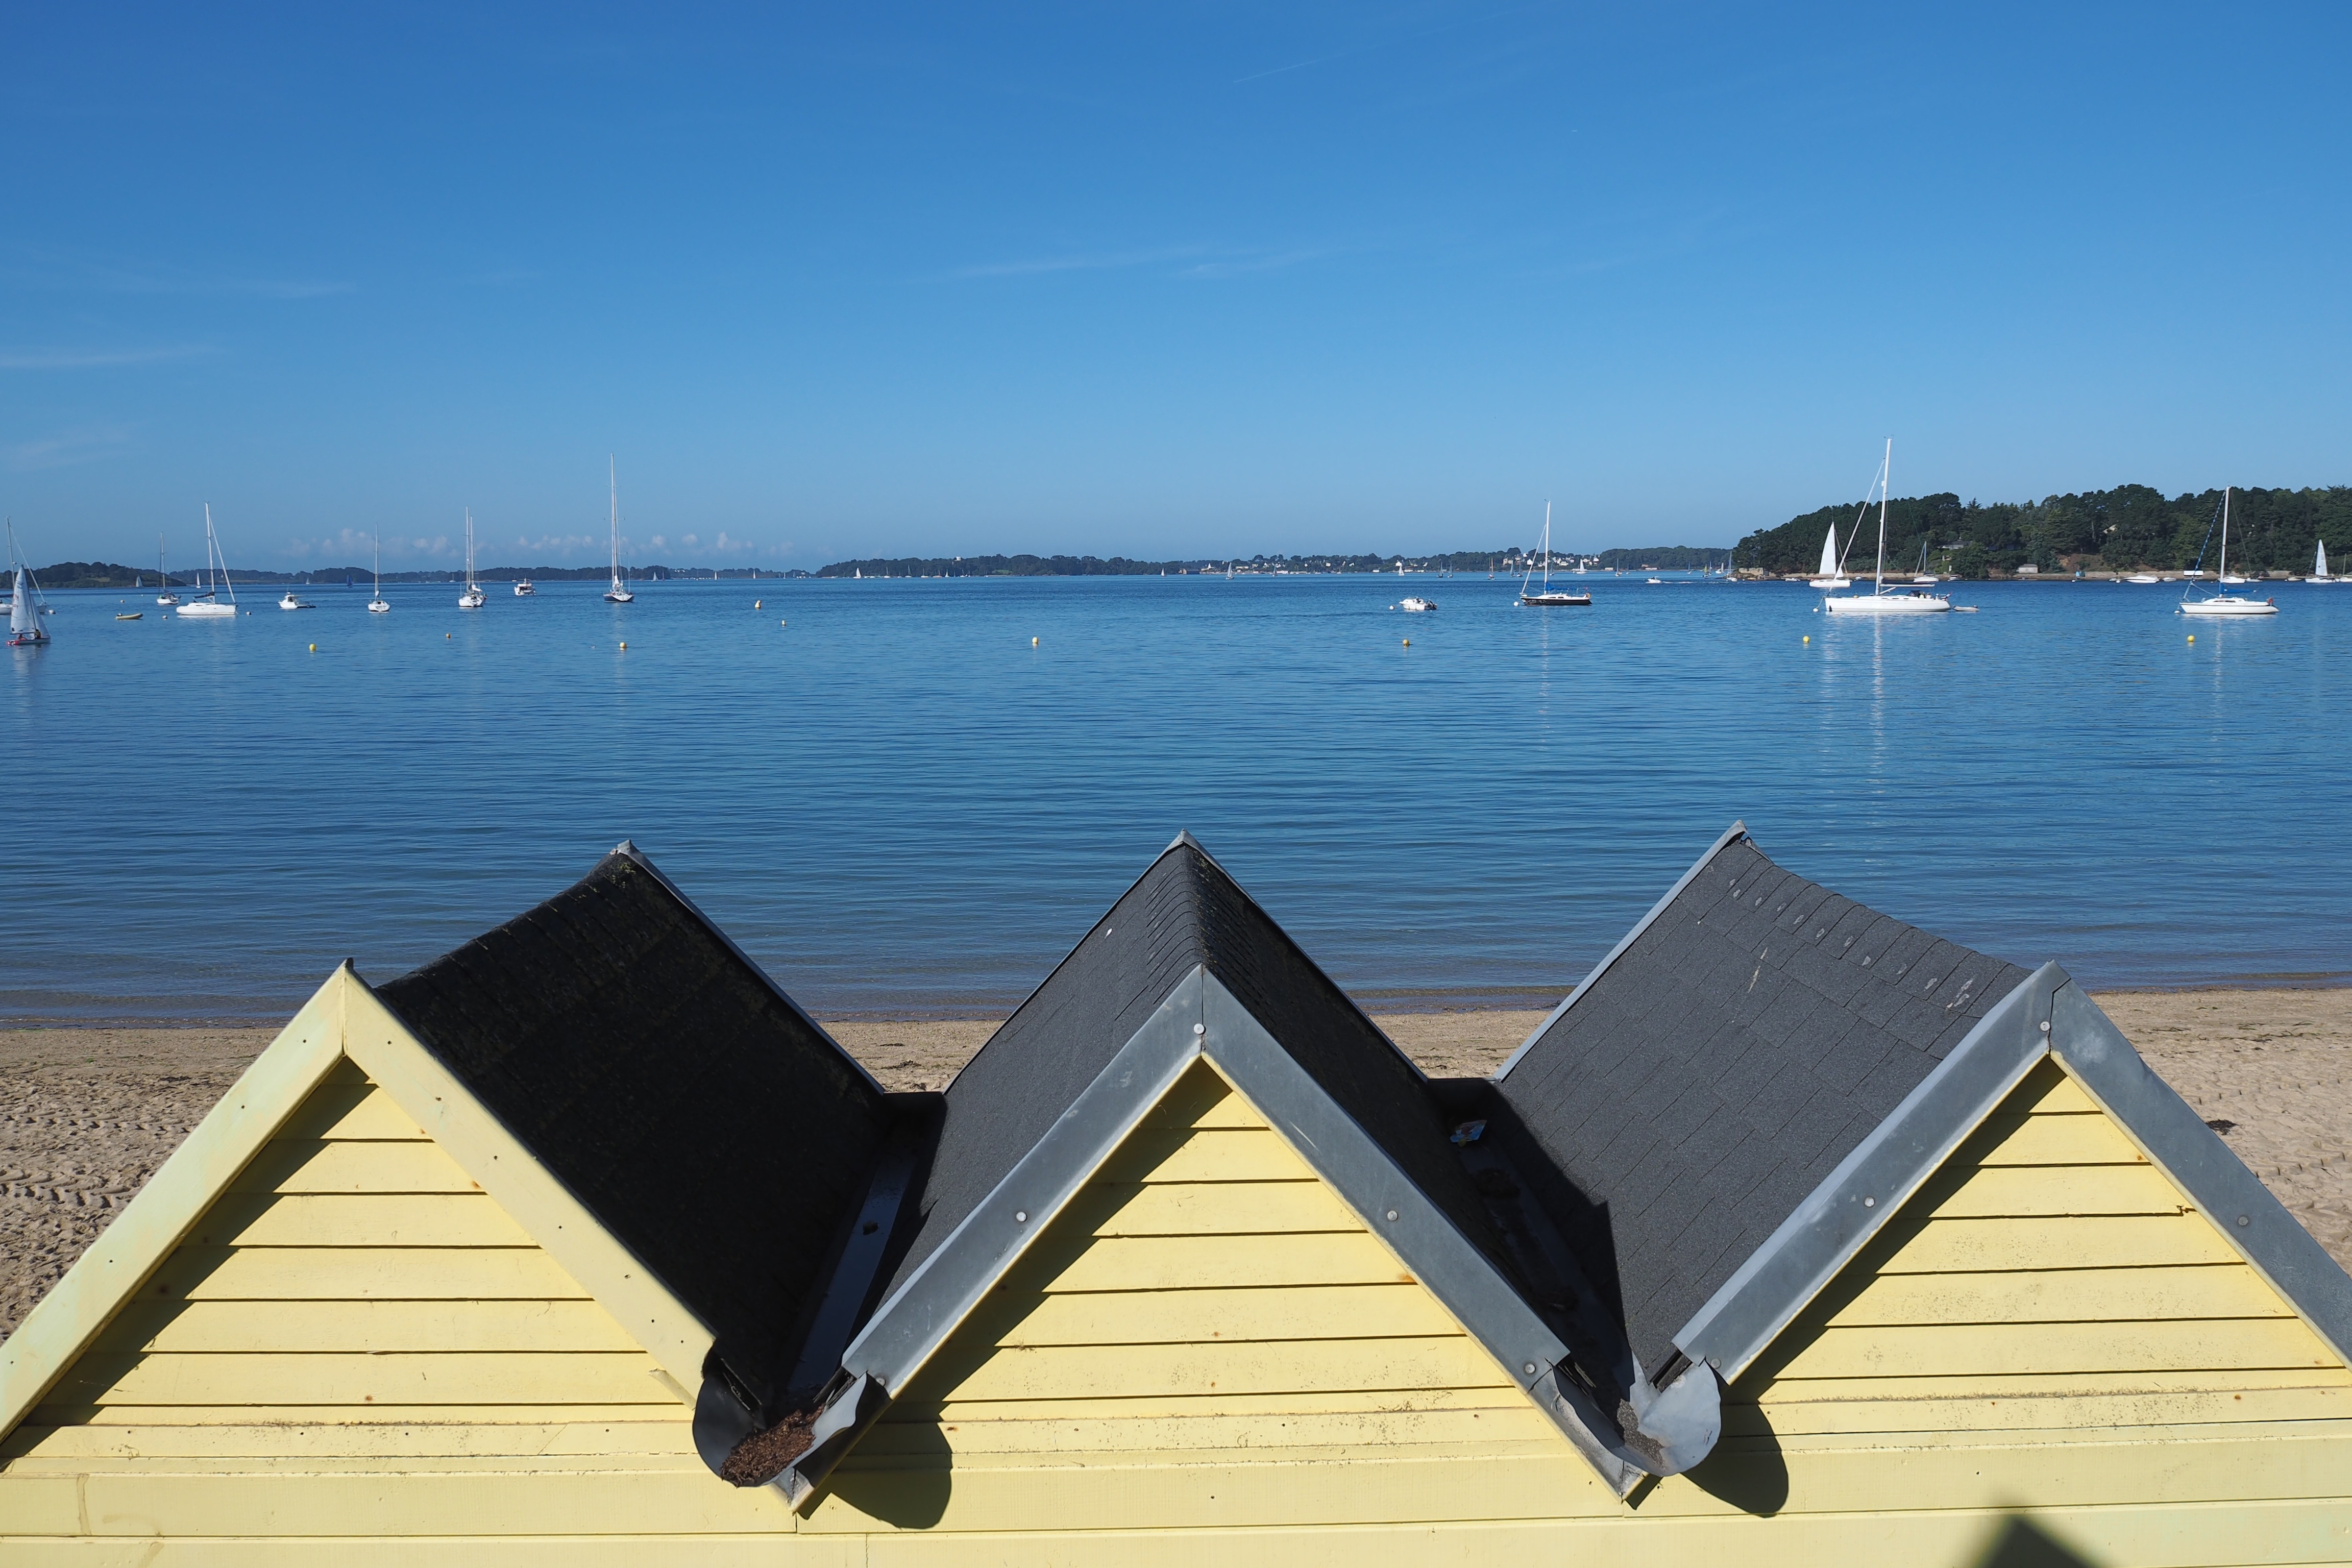
sea, nature, horizon, dock, house, pier, summer, bay, blue, marina, colors